Otis Blue/Otis Redding Sings Soul

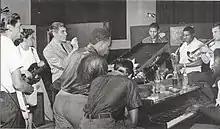
The Stax crew during "Otis Blue"s recording, from left to right: Cropper, Donald "Duck" Dunn, engineer Tom Dowd, David Porter, Julius Green, Andrew Love, Floyd Newman, Wayne Jackson, and Isaac Hayes.

The majority of the tracks on "Otis Blue" are cover versions, including three songs originally by fellow soul singer Sam Cooke, who had been shot dead in December 1964. According to Jason Mendelsohn of "PopMatters", the album is a "set of soul standards, blues and rock covers, Motown hits, and original material". The album opens with the "mournfully harried" "Ole Man Trouble", described by fellow "PopMatters" writer Claudrena N. Harold as one of Redding's most phantasmagoric tunes. The lyrics deal with a man, who is "unable to escape the brutal realities of the blues", and has been compared with Paul Robeson's "Ole Man River".